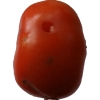
Label: tomato